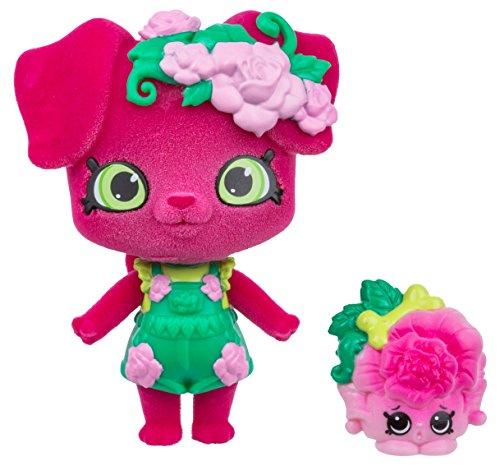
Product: Shopkins S10 SHOPPET Pack - Petal PUPS
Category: Toys & Games | Dolls & Accessories | Doll Accessories
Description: All-New Shoppets from Pawville.
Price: $7.47
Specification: ProductDimensions:1.3x1.5x3.3inches|ItemWeight:1.44ounces|ShippingWeight:1.44ounces(Viewshippingratesandpolicies)|DomesticShipping:ItemcanbeshippedwithinU.S.|InternationalShipping:ThisitemcanbeshippedtoselectcountriesoutsideoftheU.S.LearnMore|ASIN:B079FYVVC6|Itemmodelnumber:57167|Manufacturerrecommendedage:5-15years